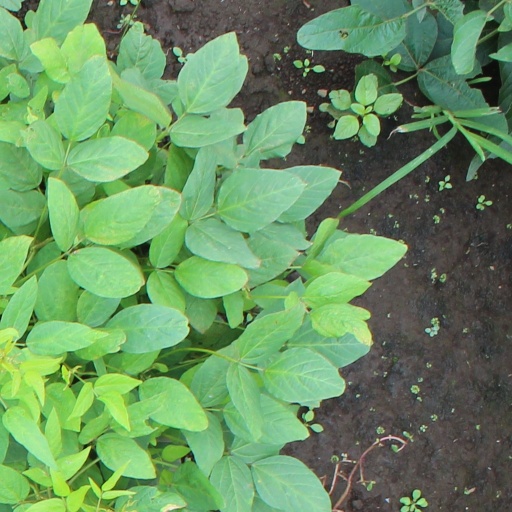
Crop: soybean